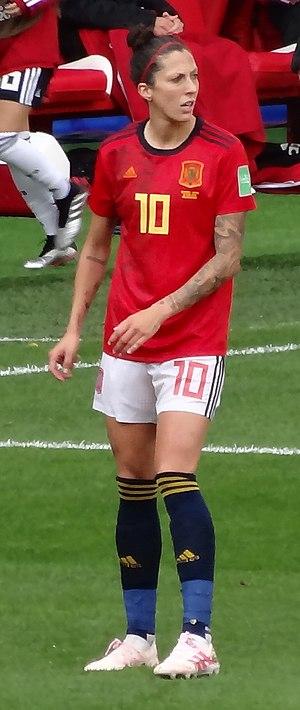
Jennifer Hermoso Fuentes, également connue sous le diminutif de Jenni, née le 9 mai 1990 à Madrid, est une footballeuse espagnole. Elle joue au poste de milieu de terrain avec le FC Barcelone et l'équipe d'Espagne.